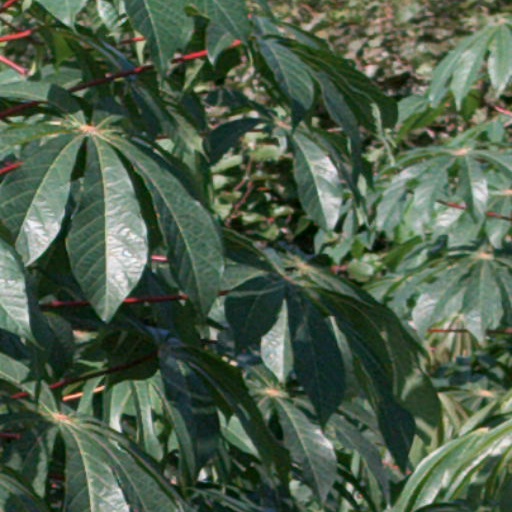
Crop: cassava